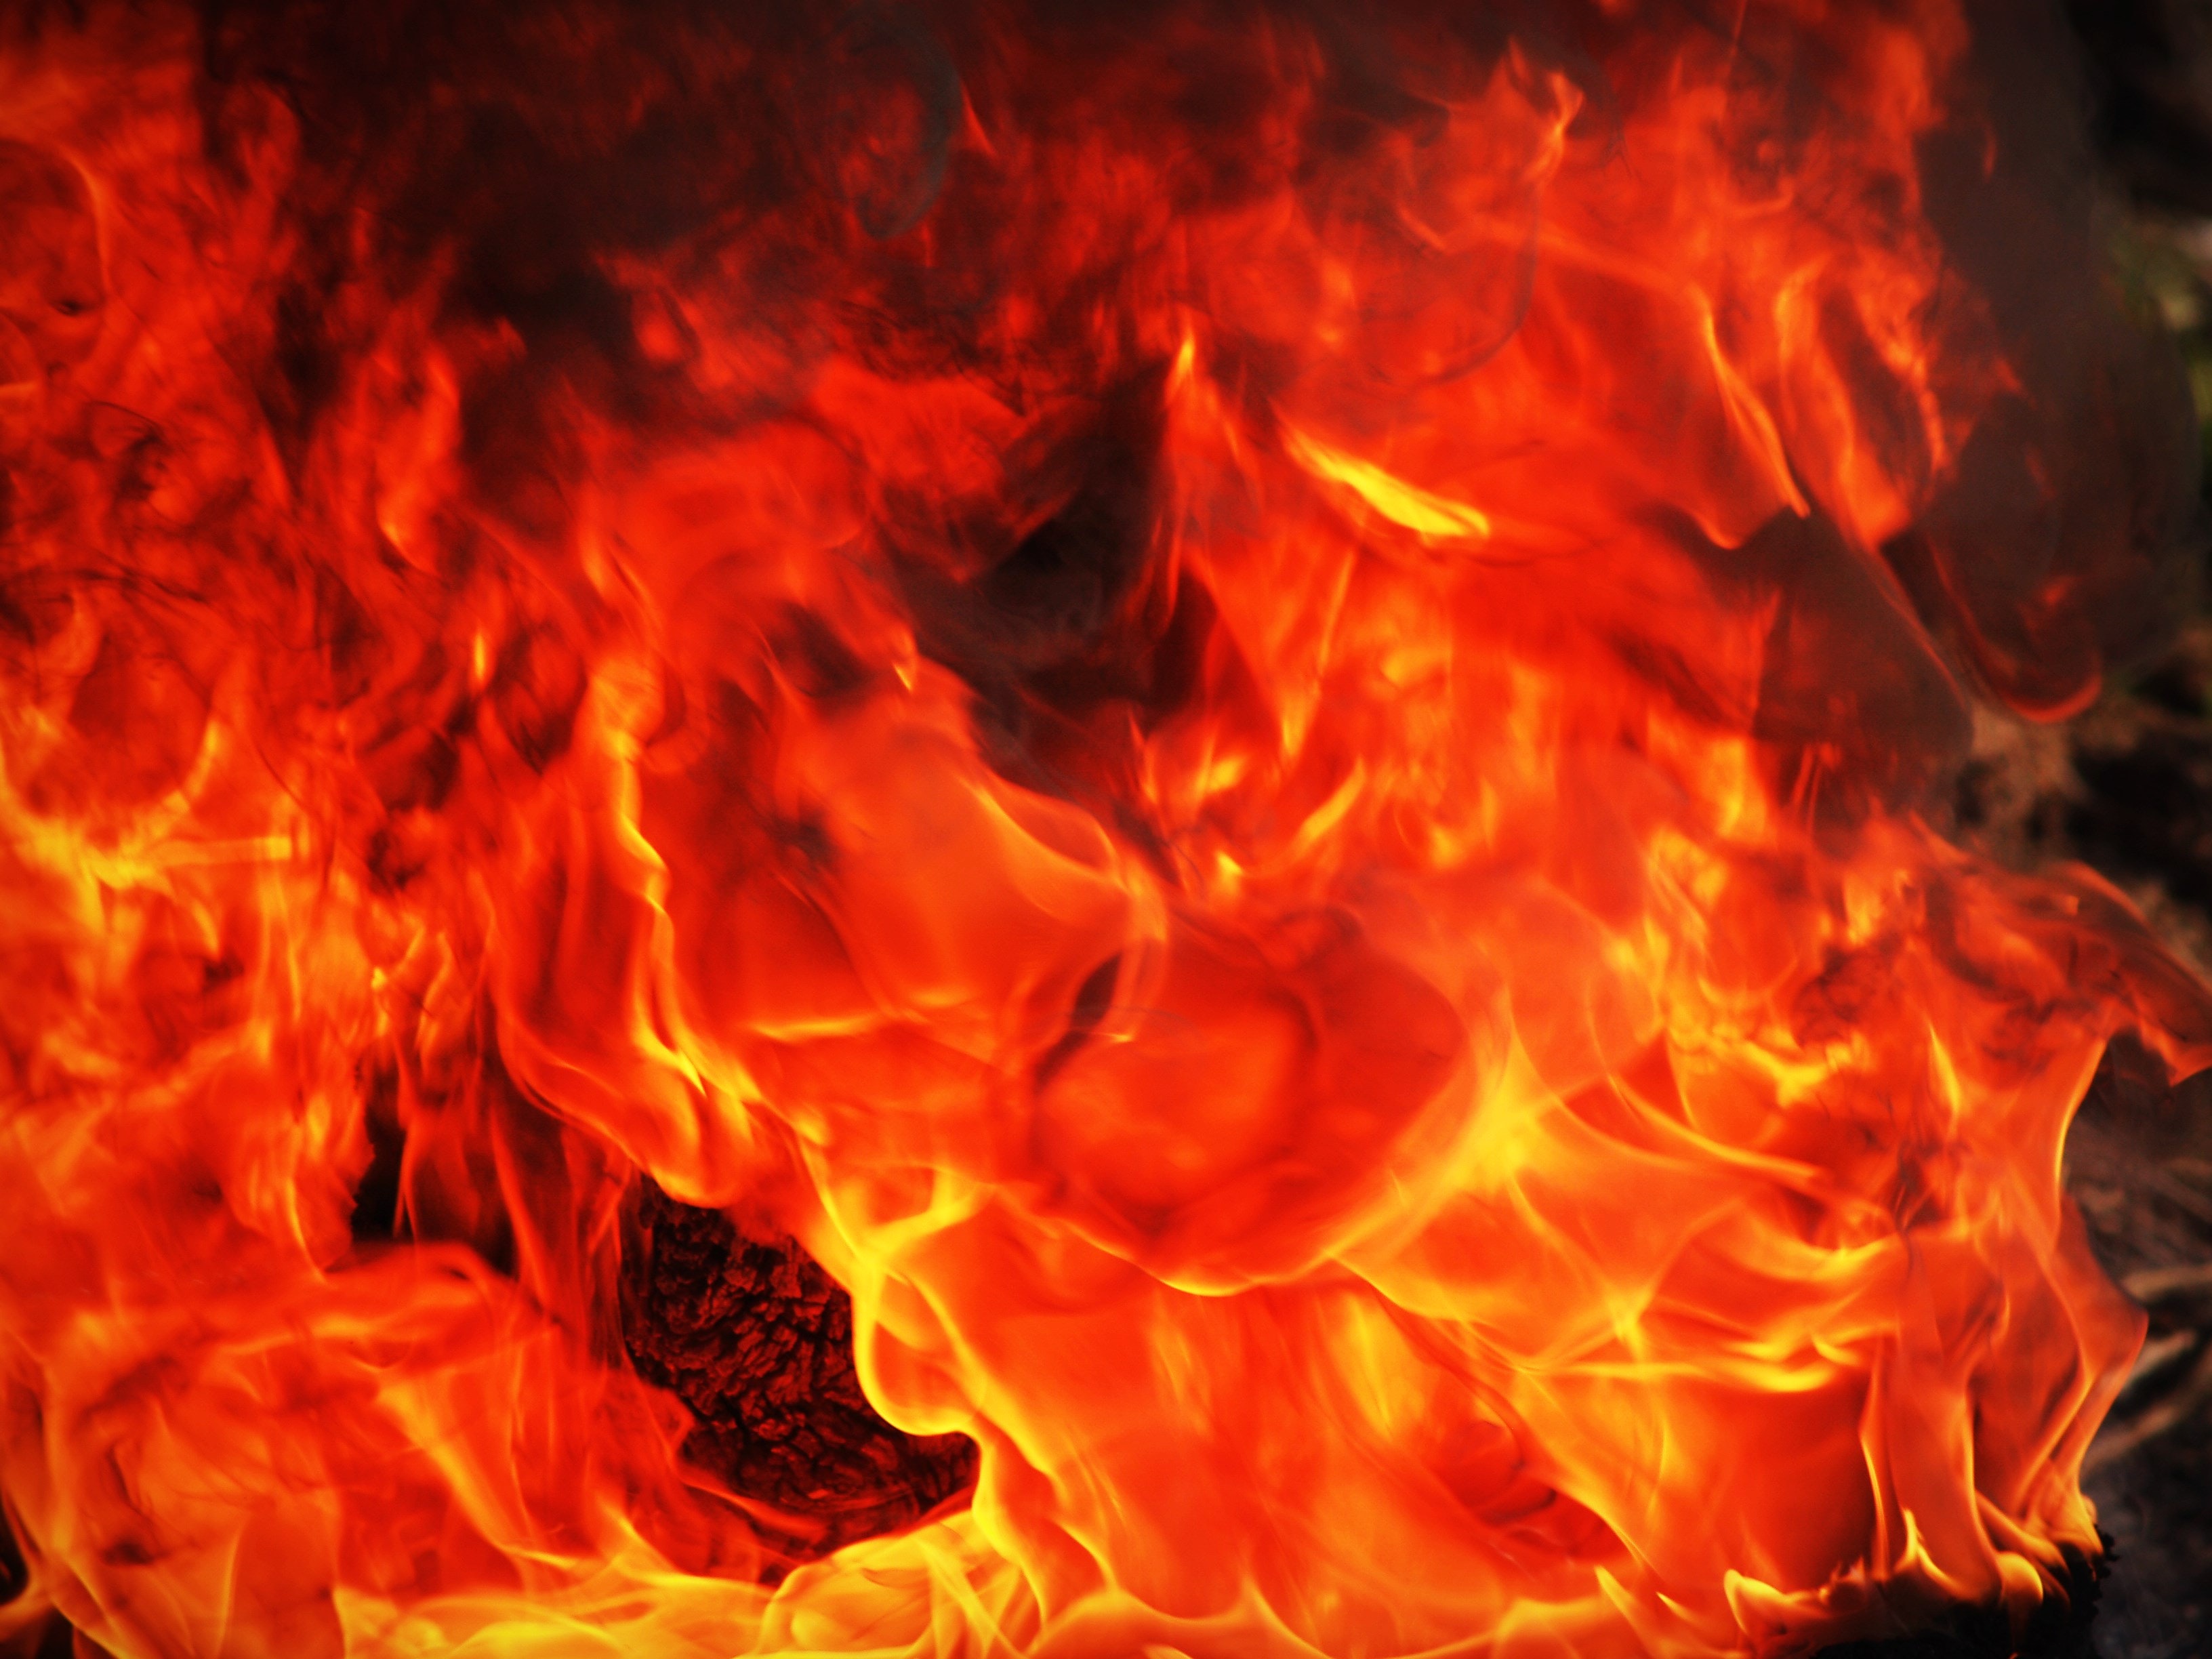
flame, fire, heat, orange, geological phenomenon, wildfire